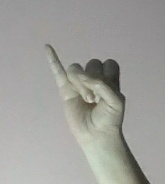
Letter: meem